List of breweries in Arizona

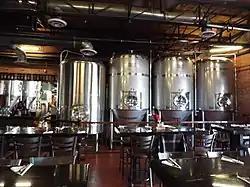

State 48 Brewery surprise, State 48 Lager House, State 48 Rock House, State 48 DTPHX, State 48 Tap House Gilbert, State 48 Funk House.